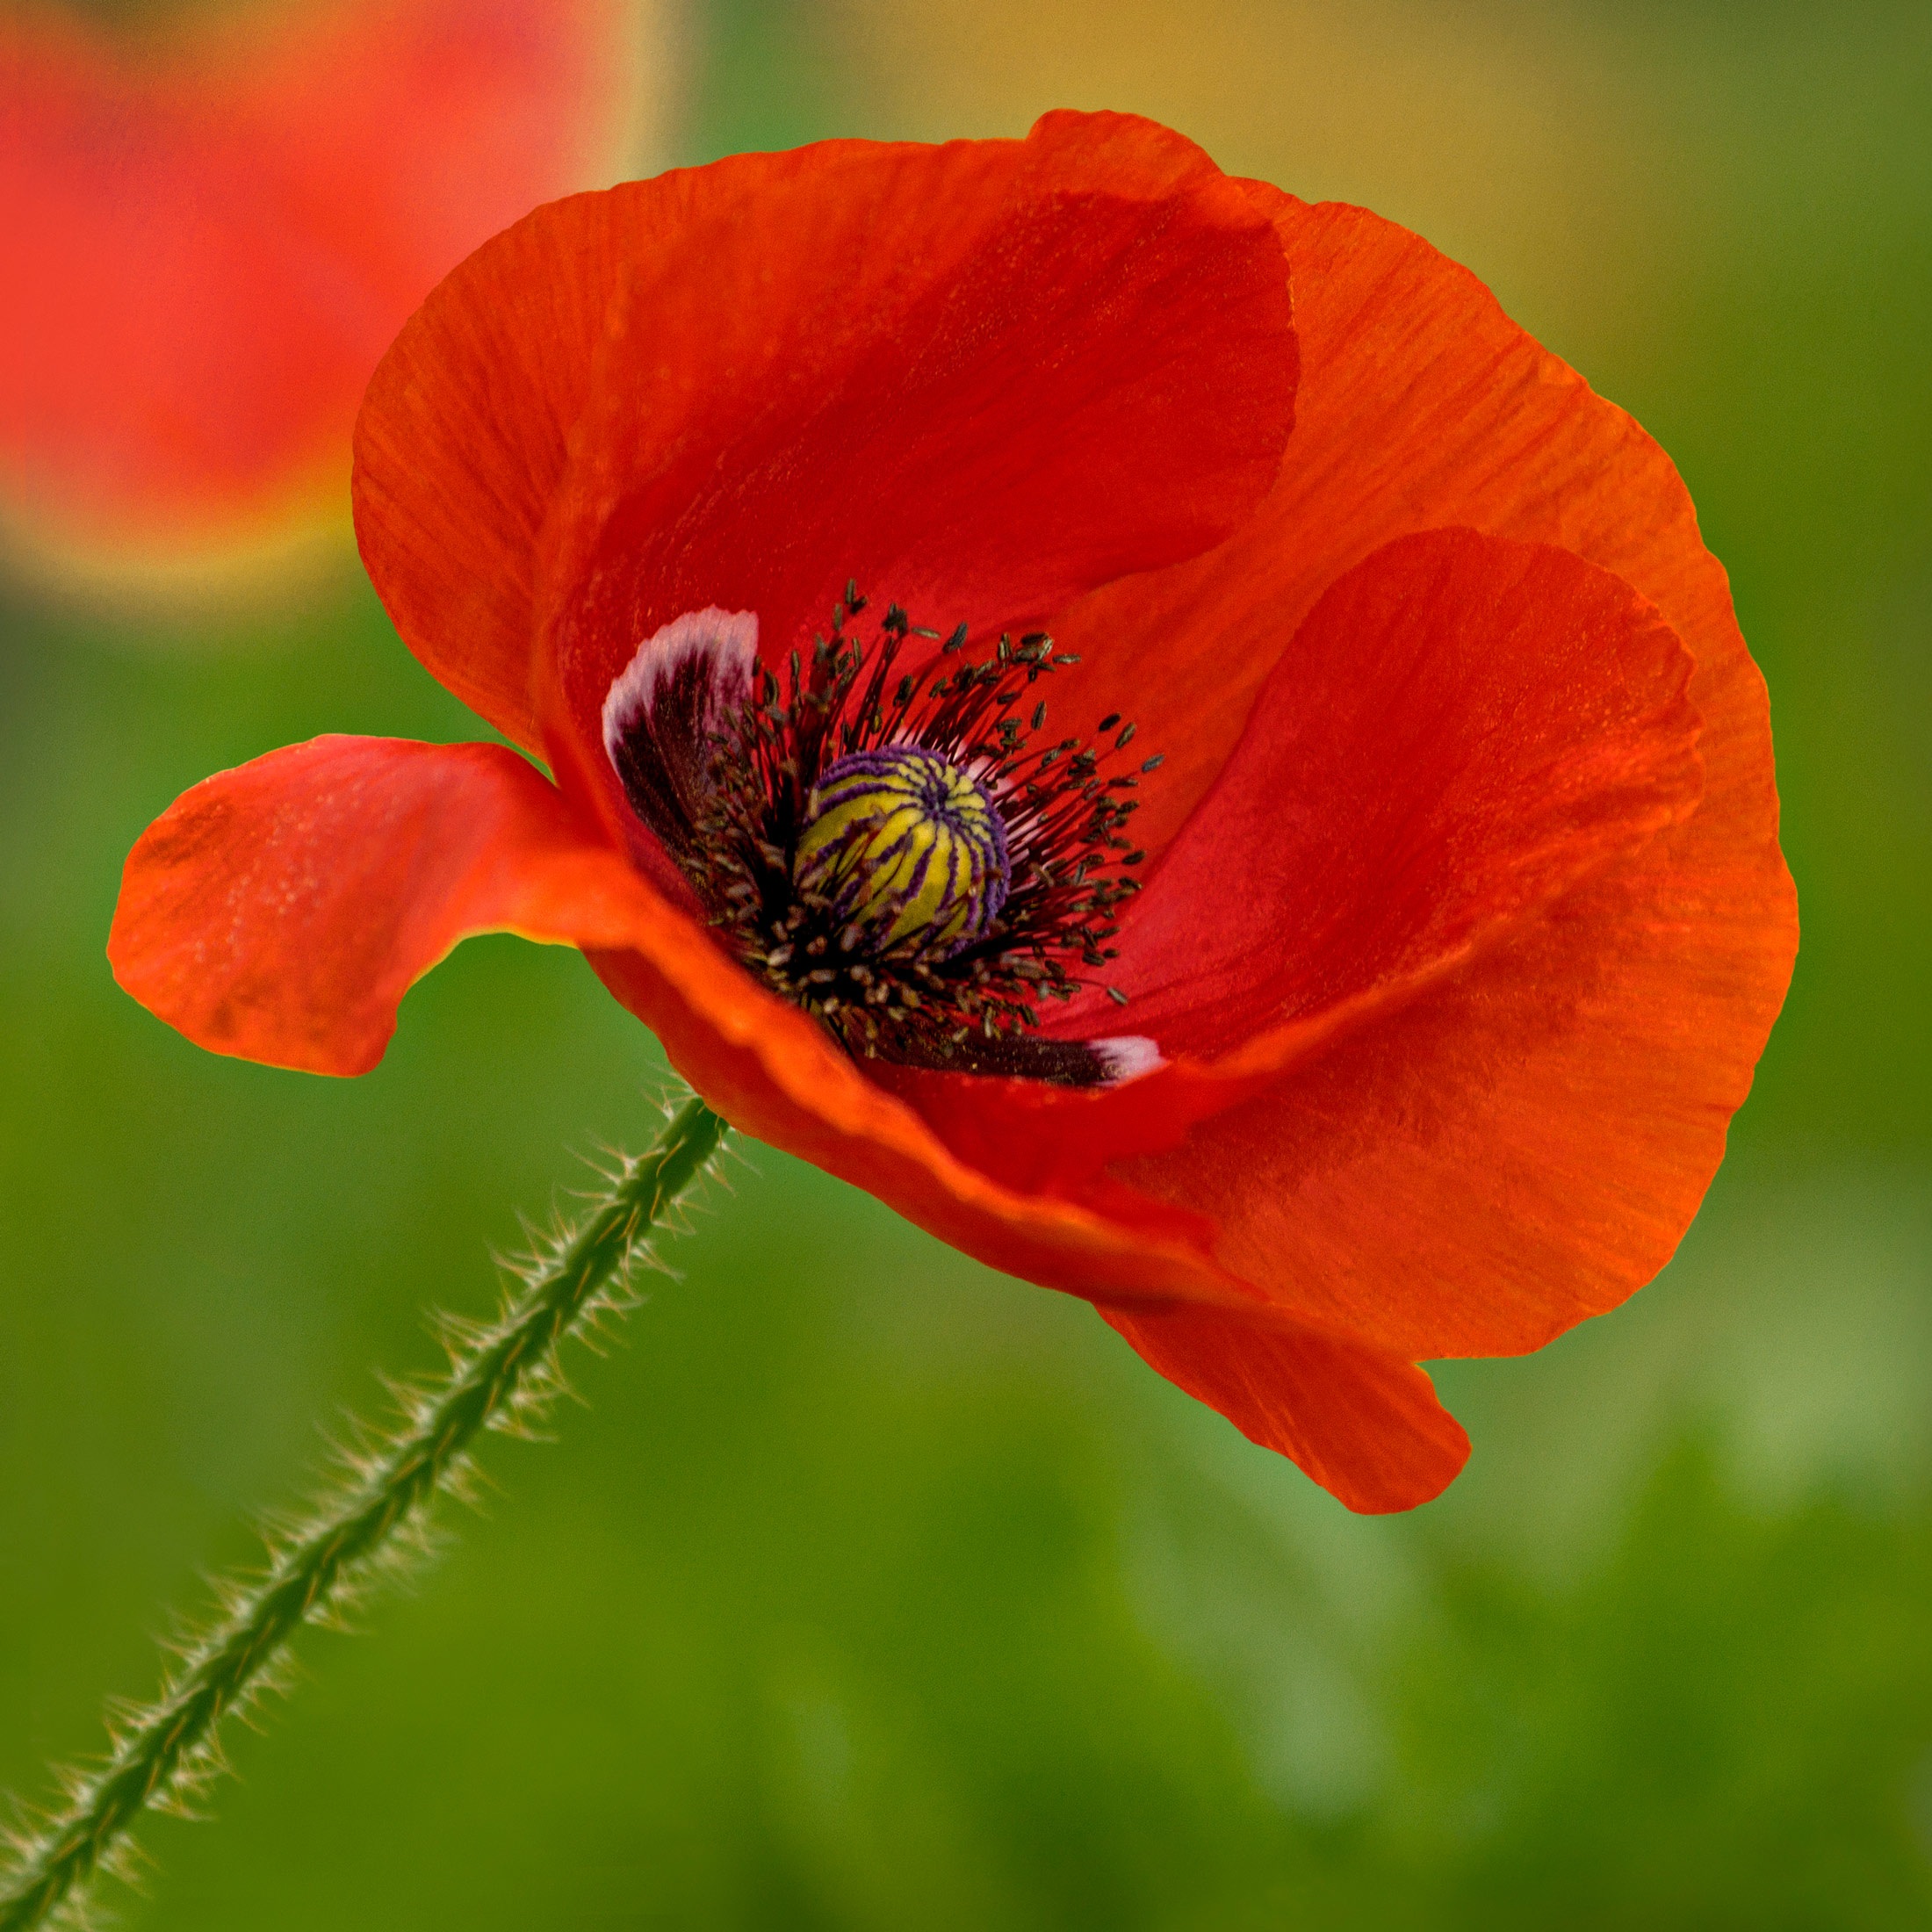
nature, plant, photography, leaf, flower, petal, red, natural, botany, yellow, flora, wildflower, close up, australia, outdoors, poppy, coquelicot, outback, macro photography, flowering plant, plant stem, land plant, poppy family, mildura